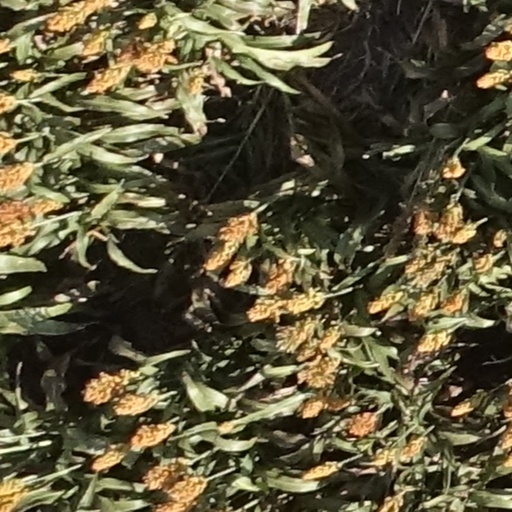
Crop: sorghum